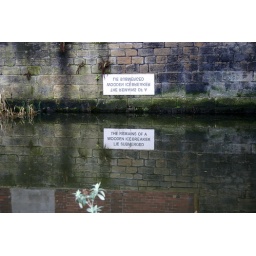
The sign is above water but unreadable without looking at the reflection. Or using Photoshop.